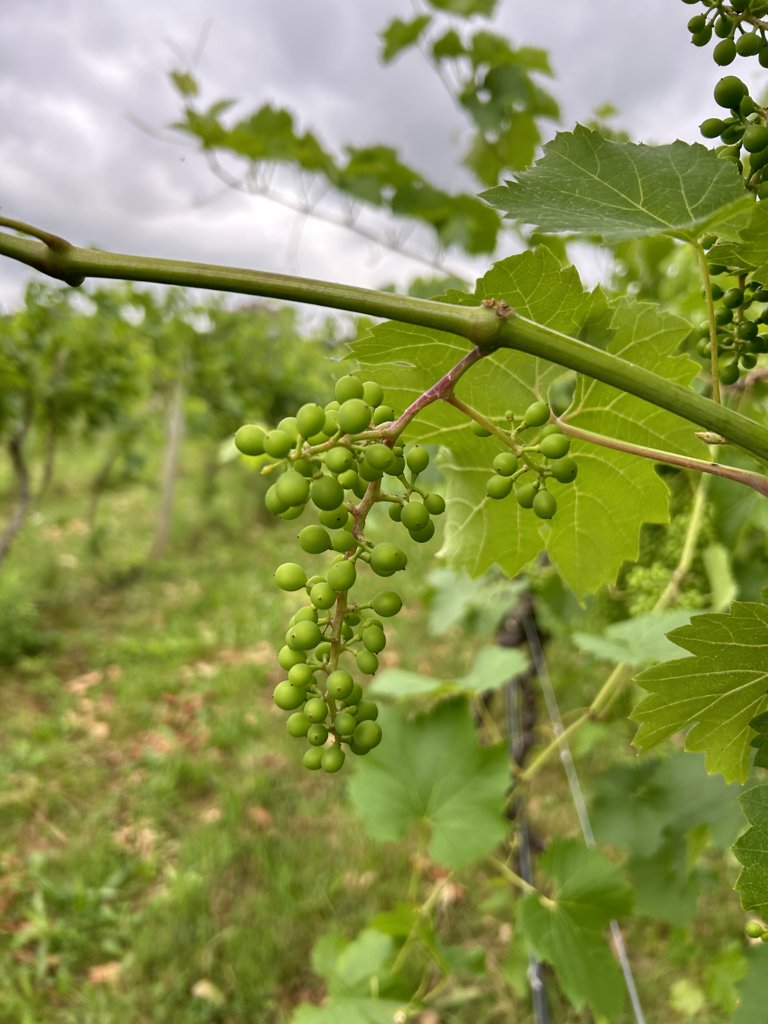
Berries visible: 123
Grape clusters: 2